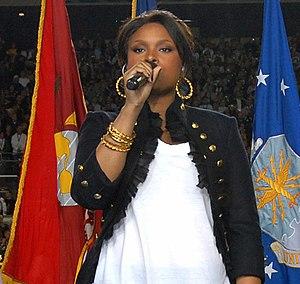
Jennifer Kate Hudson [ˈdʒɛnɪfɚ keɪt ˈhʌdsən] est une chanteuse et une actrice américaine née le 12 septembre 1981 à Chicago.